Angaaraka

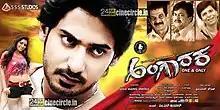

Angaaraka is a 2014 Indian Kannada-language action drama film directed by Srinivas Kaushik and produced by Jayasudha Raghavendra. The film stars Prajwal Devaraj, Pranitha Subhash and Hardhika Shetty in the lead roles. The film released on 10 January 2014 to the mixed and negative reviews.